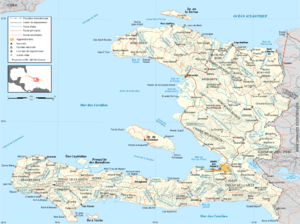
Carte routière d'Haïti en français. Utilise la version SVG pour les traductions et les changements, puis mettre à jour celle-ci. UTM projection, WGS84 datum
Les communes d'Haïti sont subdivisées en sections communales, alliant des zones rurales à des zones urbaines.